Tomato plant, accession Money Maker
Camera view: vertical (180 deg); turntable rotation: 300 degrees
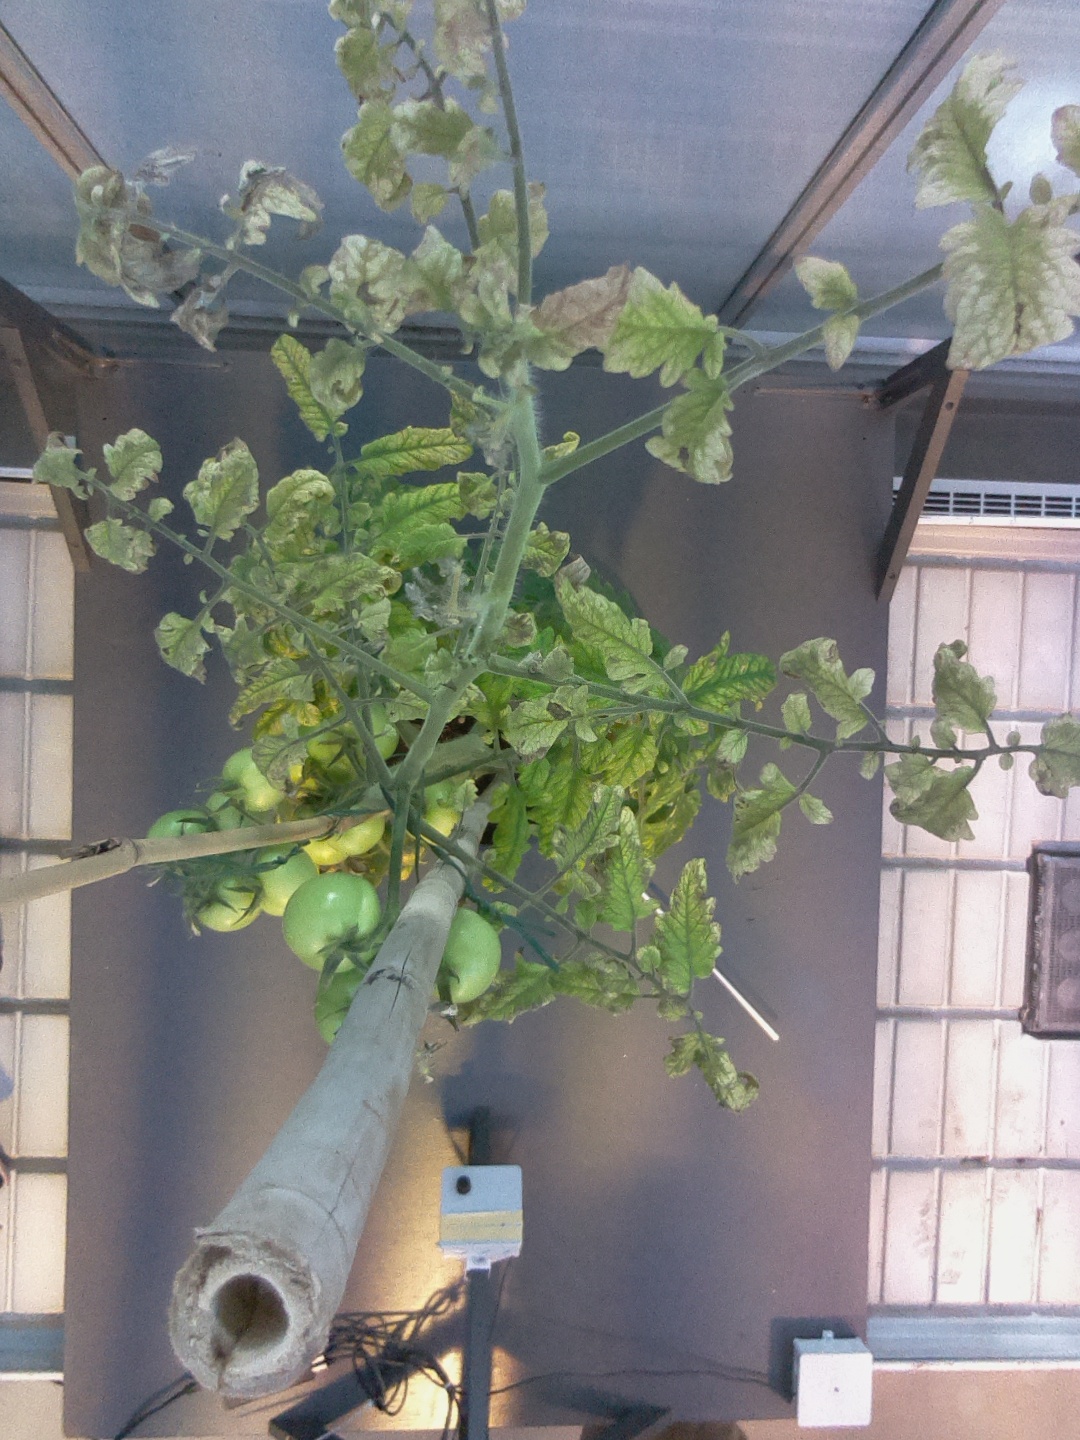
BBCH growth stage 76: 60%-70% of final fruit size